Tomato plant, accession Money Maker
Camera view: horizontal (90 deg, fisheye); turntable rotation: 0 degrees
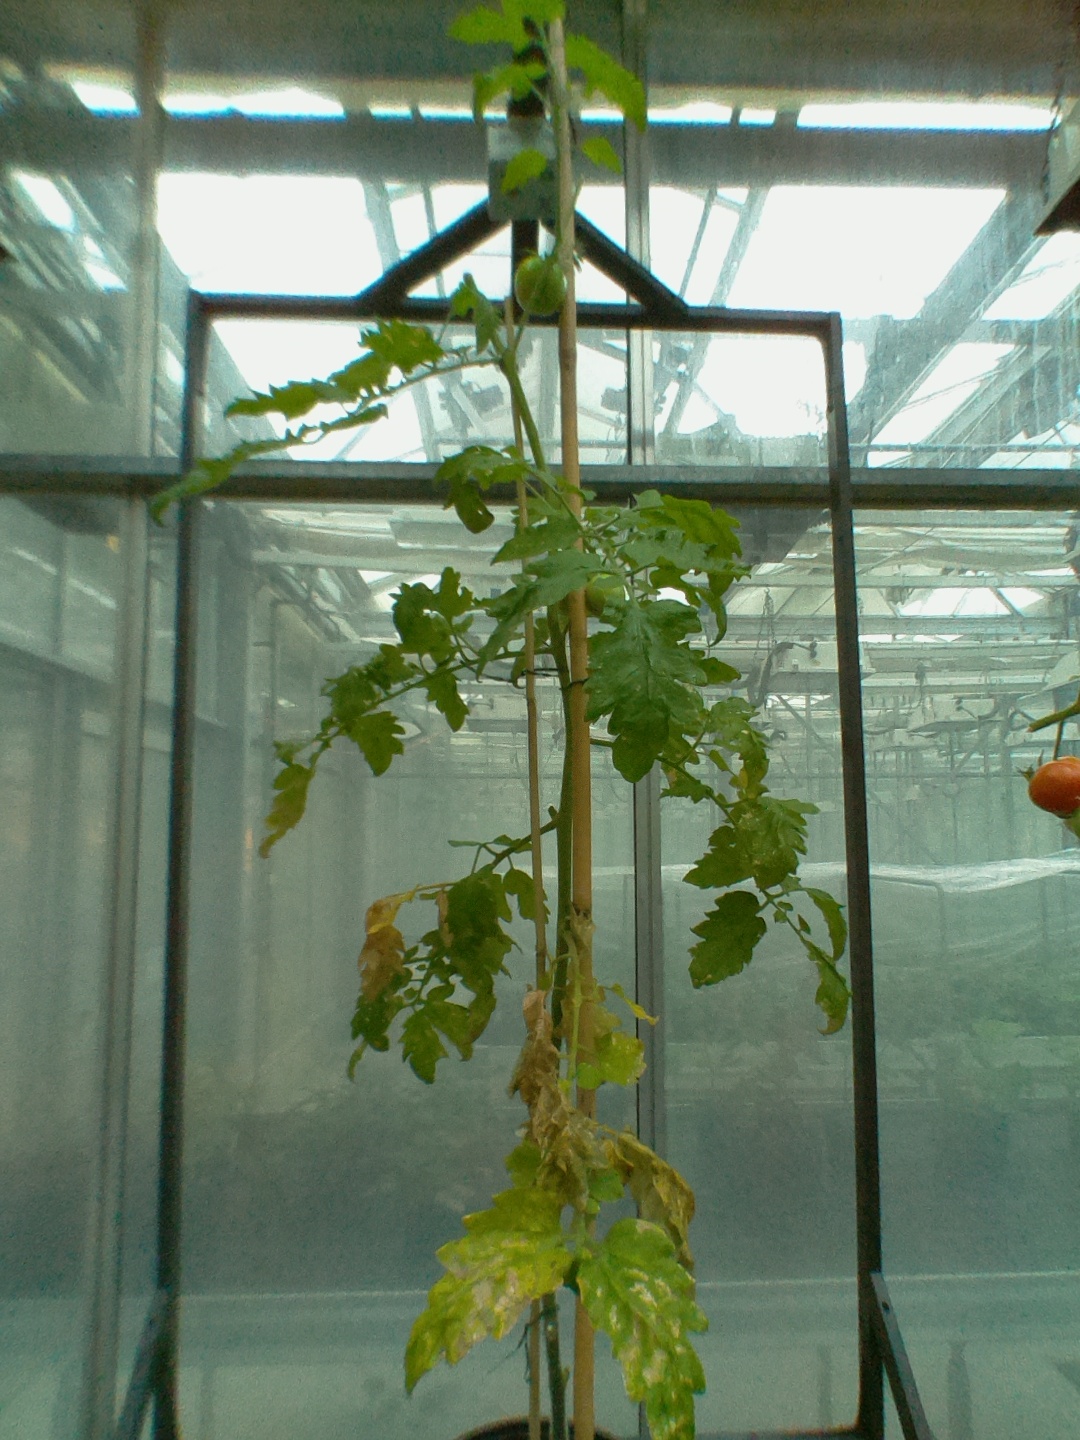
BBCH growth stage 76: 60%-70% of final fruit size